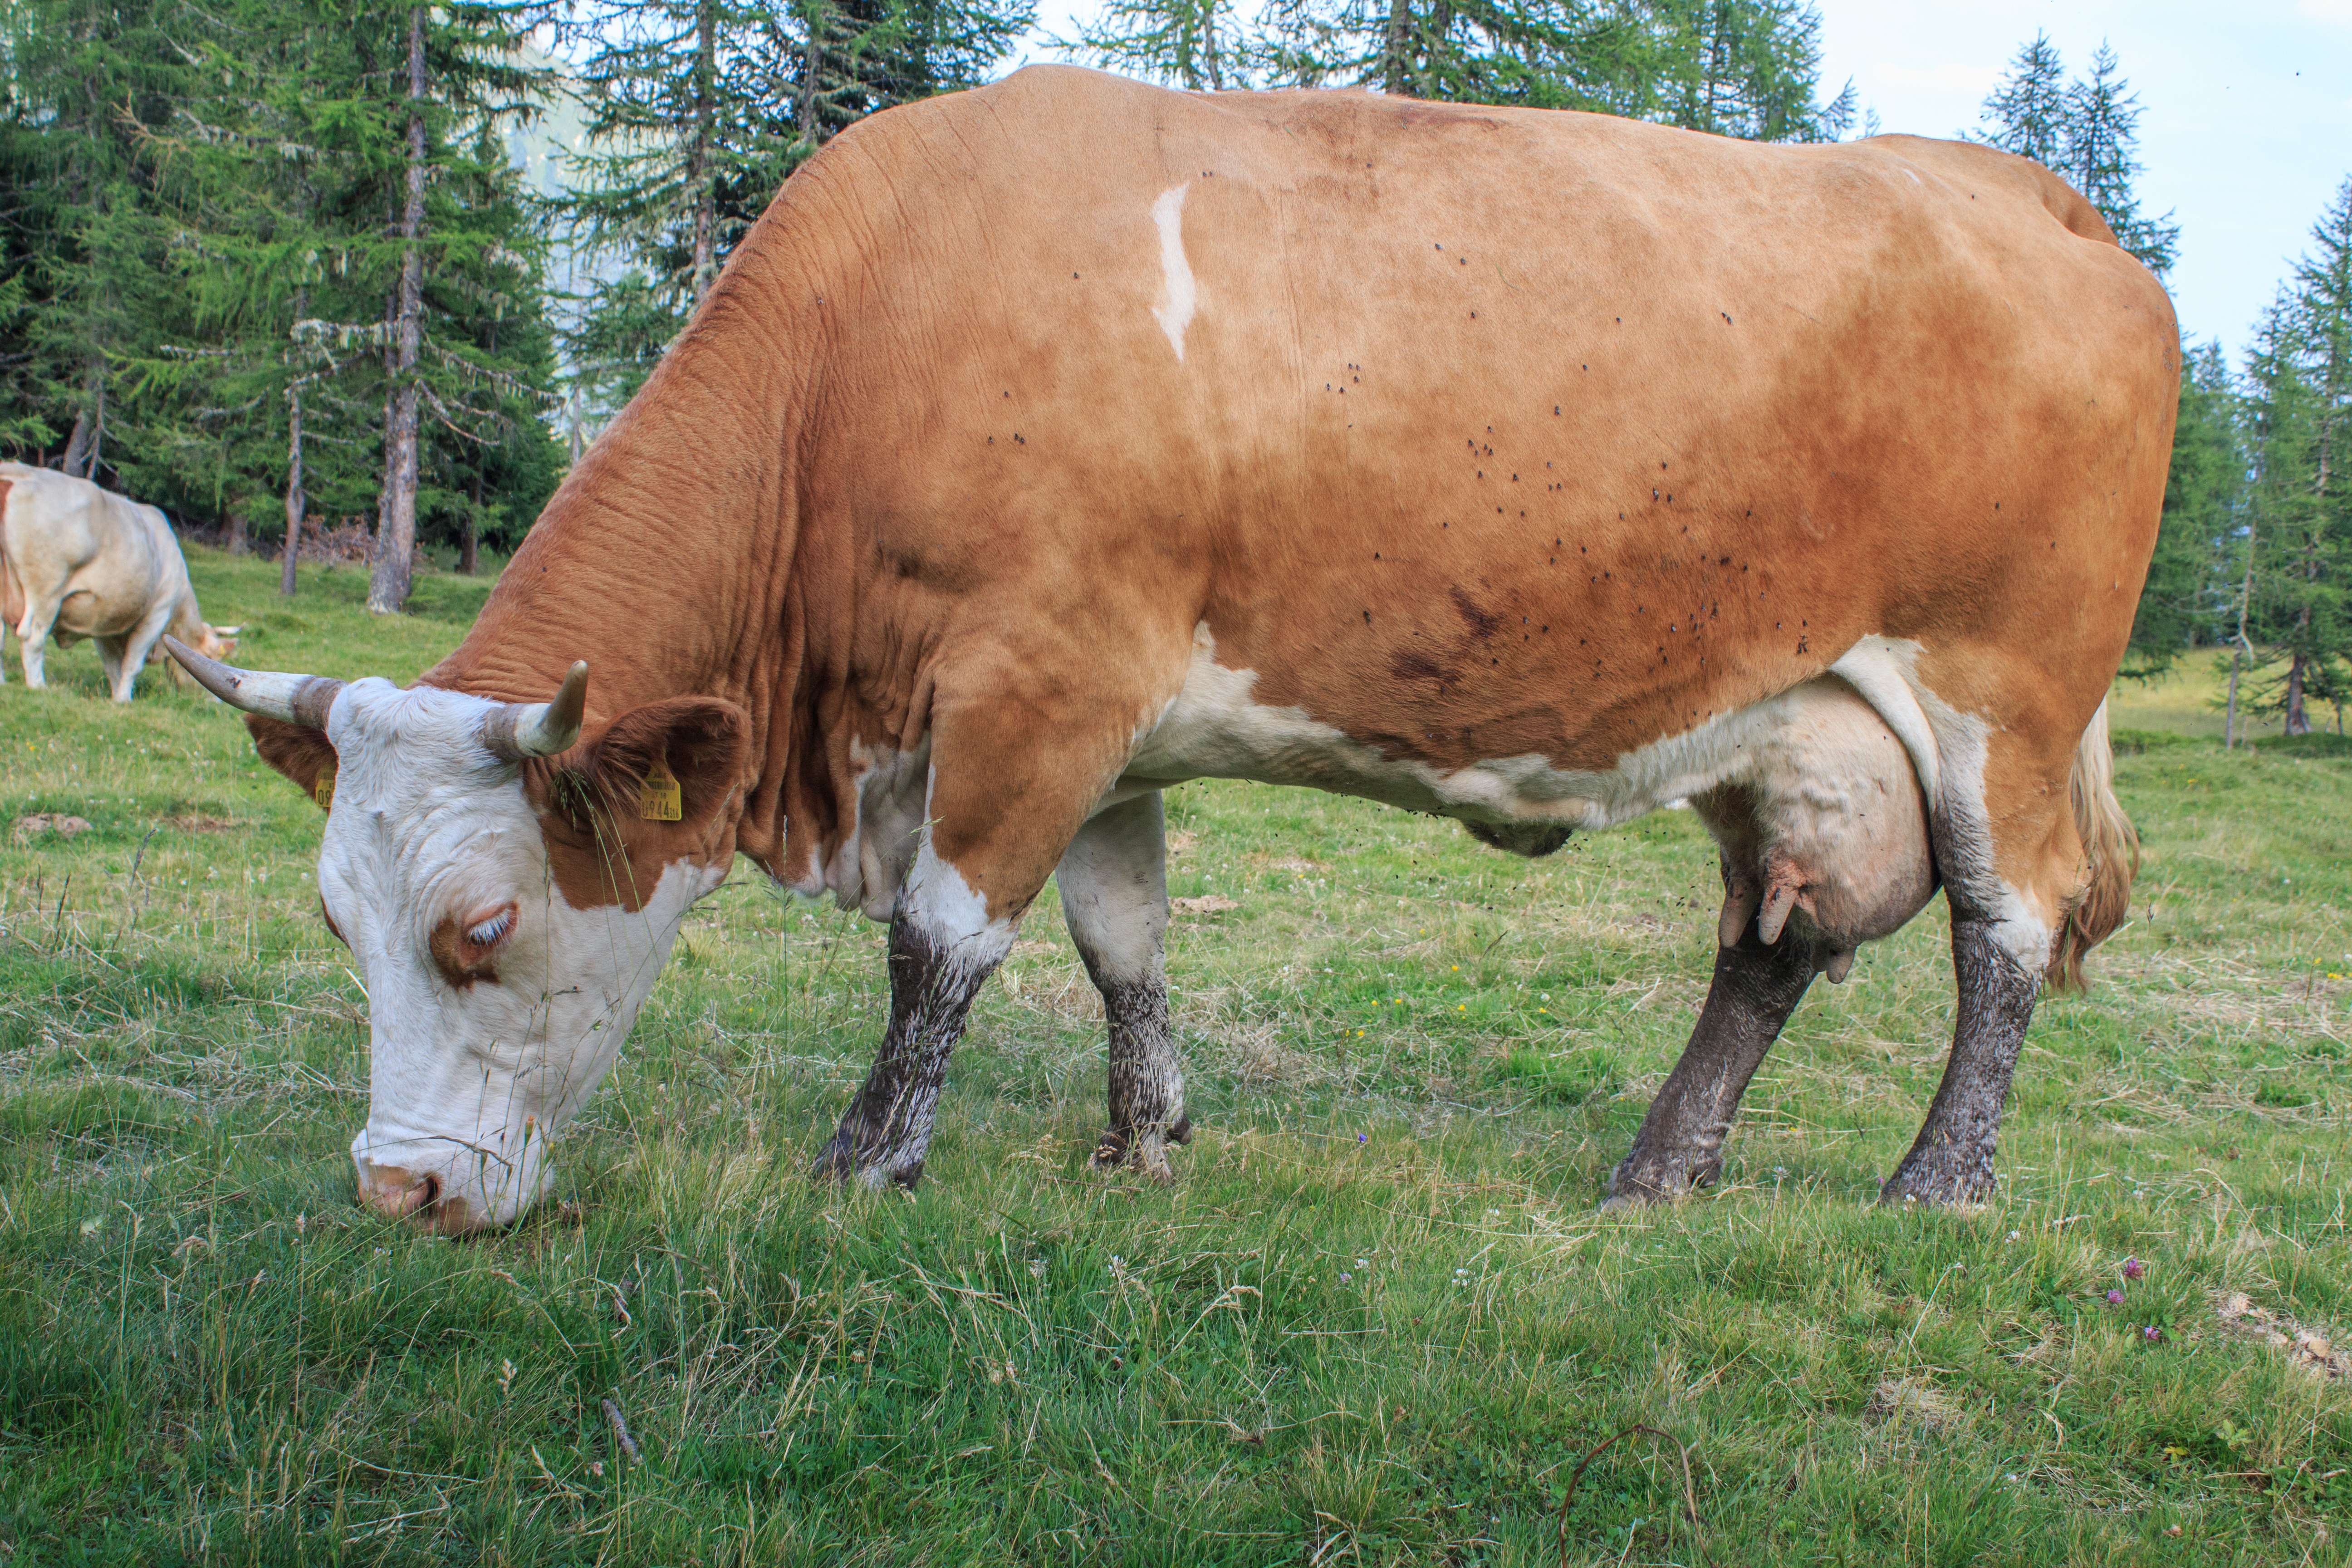
landscape, grass, field, farm, meadow, prairie, animal, wildlife, cow, cattle, herd, pasture, grazing, livestock, mammal, alpine, agriculture, beef, fauna, graze, austria, cows, bull, spotted, grassland, mammals, vertebrate, habitat, idyll, alm, carinthia, herbivores, rural area, meat supplier, milk cow, animal husbandry, mountain meadows, tierhaltung welfare, dairy farming, happy cows, cattle farming, dairy cow, lesachtal, dairy cows, art fair, juicy grass, cons cud, samalm, cattle like mammal